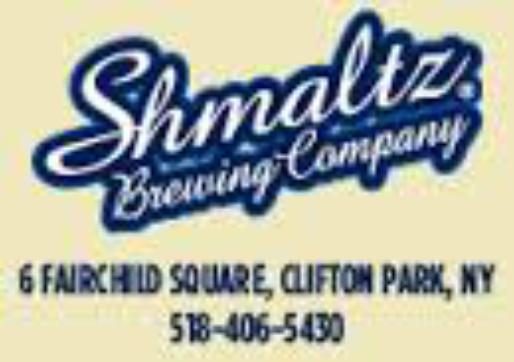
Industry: Food